Netball in New Zealand

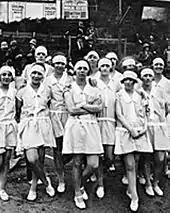
New Zealand Herald's netball team from the late 1920s

The exact circumstances of netball's introduction into New Zealand are unclear. Reverend J. C. Jamieson, Travelling Secretary of the Presbyterian Bible Class Union, is often credited with organising the first games in 1906, but records indicate that some form of the game was being played at Wanganui High School in 1897. The game spread across New Zealand through primary and secondary schools, although different playing rules emerged in different areas. By 1923, the first representative match was played between the regions of Canterbury and Wellington. The New Zealand Basketball Association was formed the following year, representing the first national governing body for netball. The first New Zealand National Tournament was held two years later in 1926. A New Zealand national team was named in 1938 to tour Australia; games were played with the Australian seven-a-side rules (cf. nine-a-side in New Zealand).